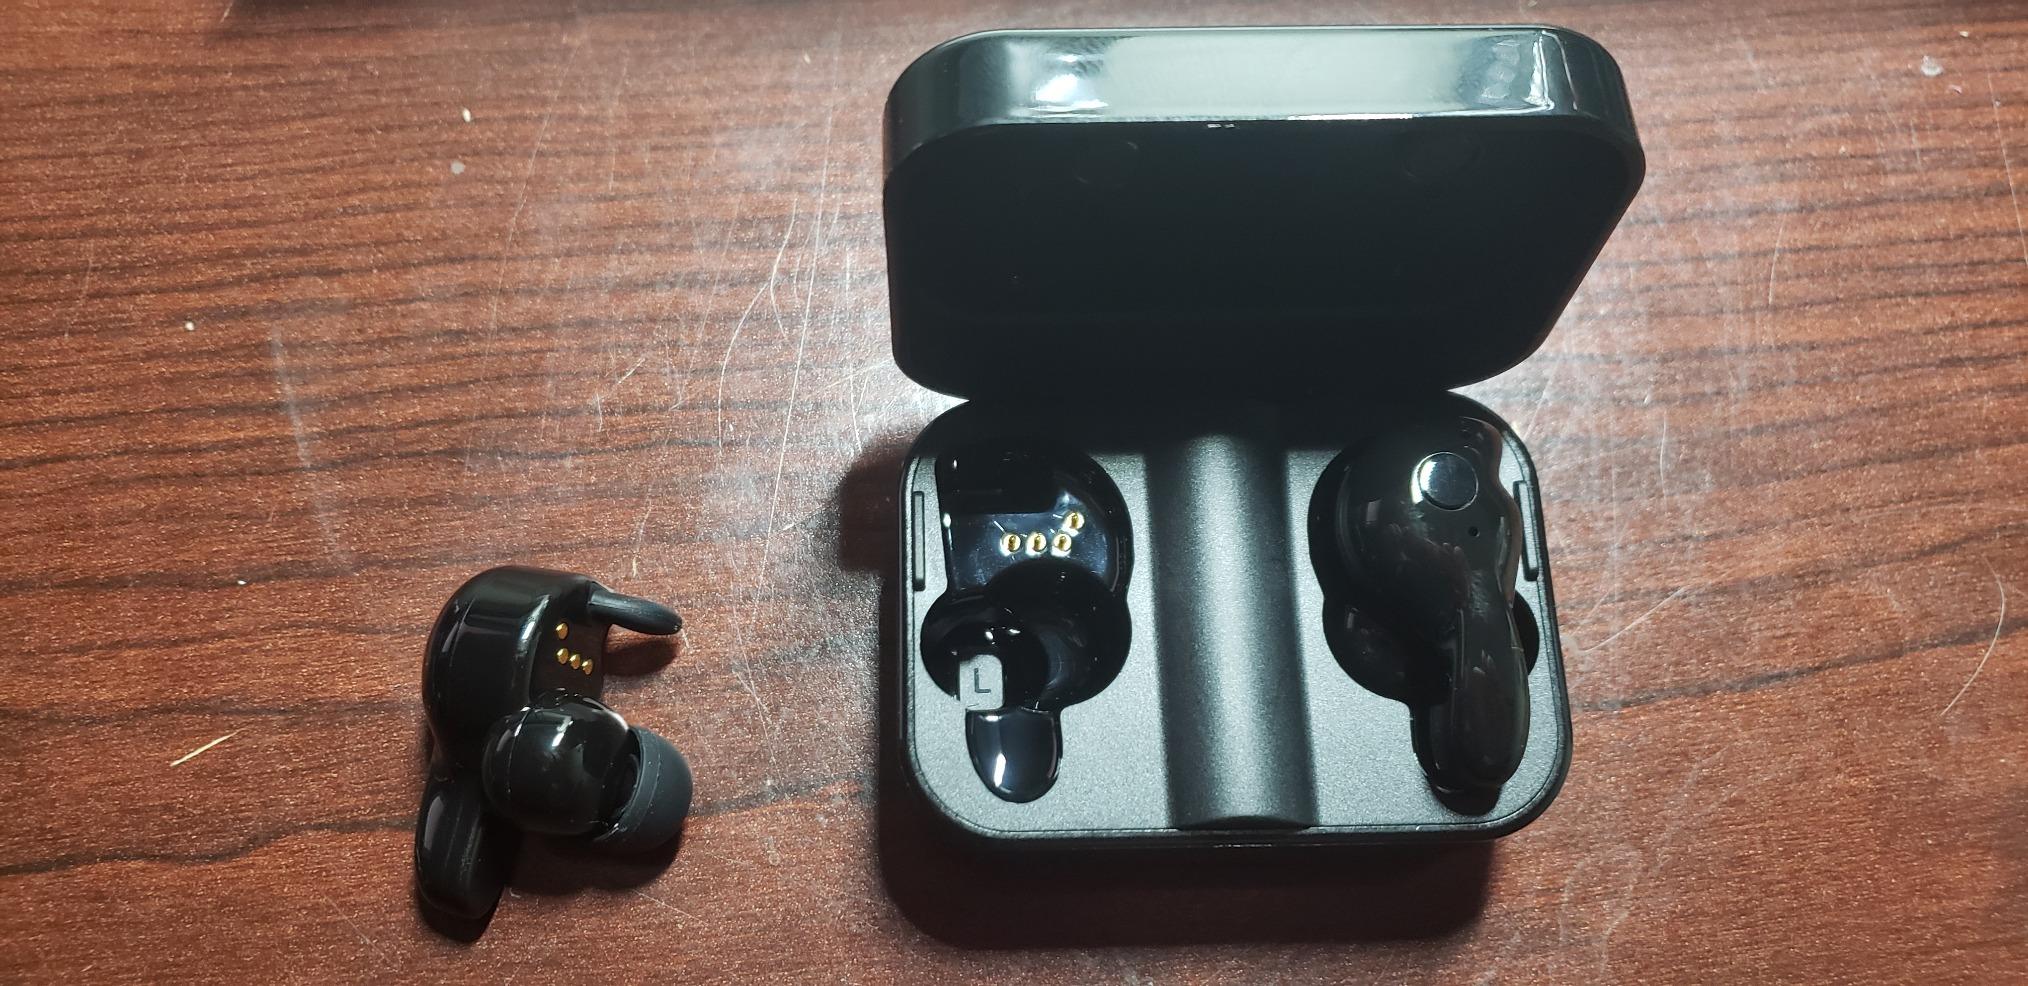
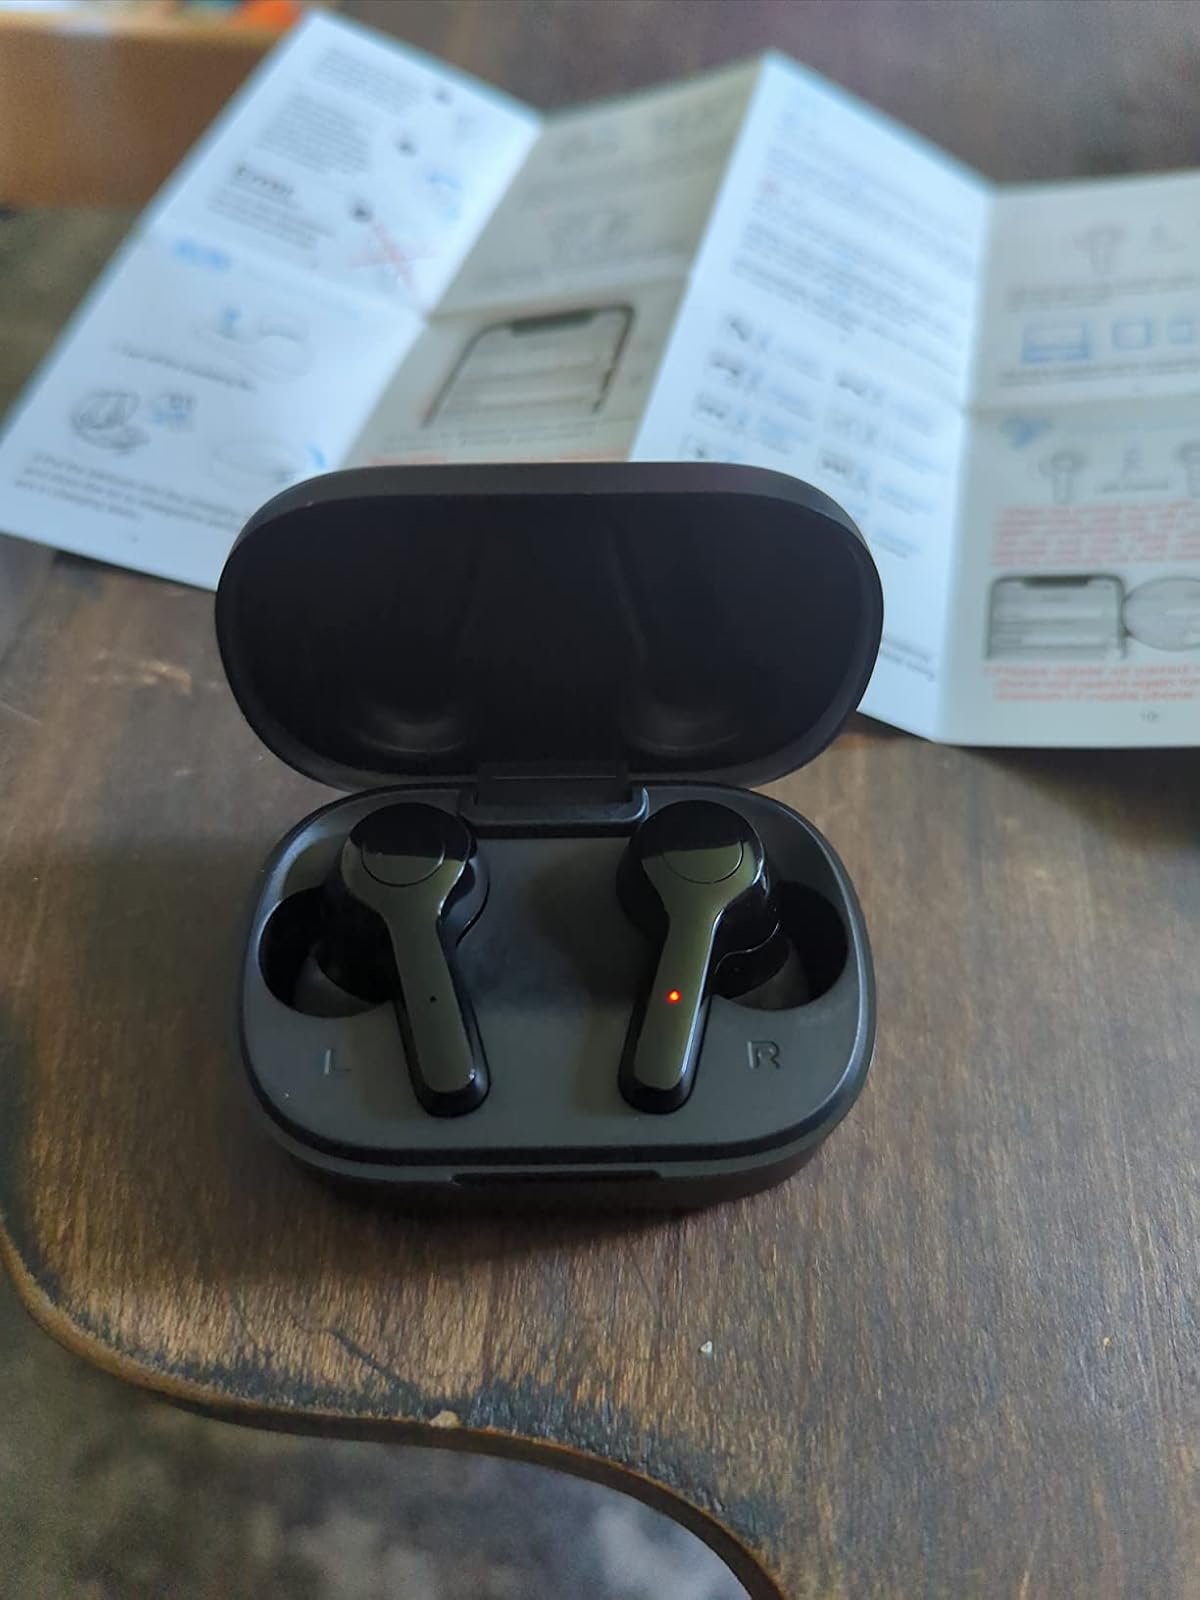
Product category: earbuds
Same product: no